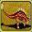
Label: dinosaur